Printing and Publishing House of Orujov brothers

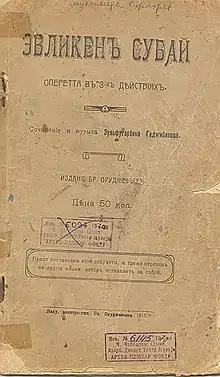
Libretto of Z. Hajibeyovs operetta "The Married Bachelor", published by Orujov brothers in 1915

Printing and Publishing House of Orujov brothers functioned from 1906 to 1917 in Baku. It belonged to the brothers Oruj, Ganbar and Abuzar Orujov. The enterprise possessed a modern